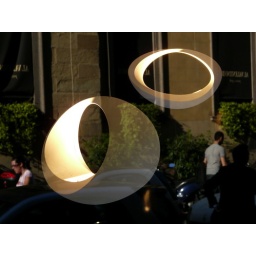
latest lamp by artemide, shot from the window reflecting back into the street, Milano